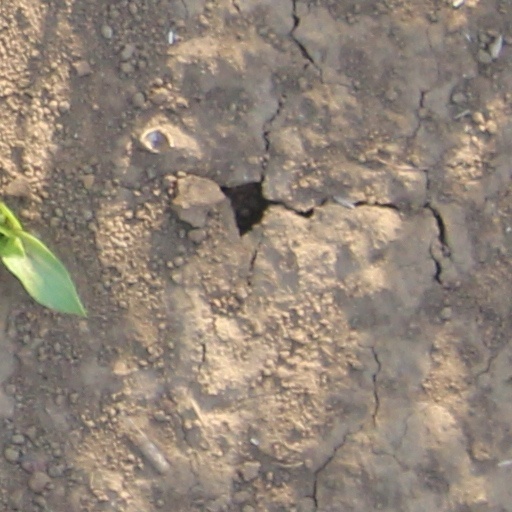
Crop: wheat